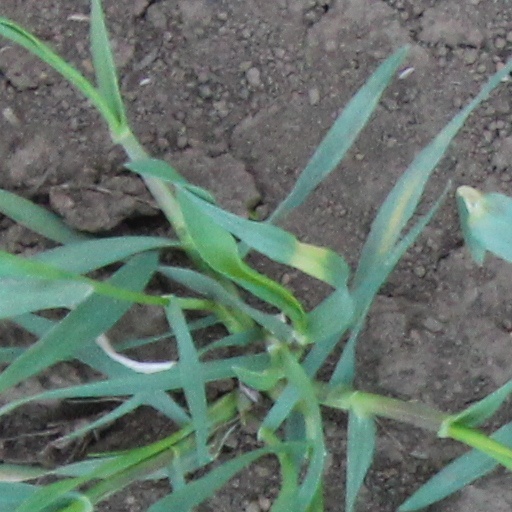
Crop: wheat